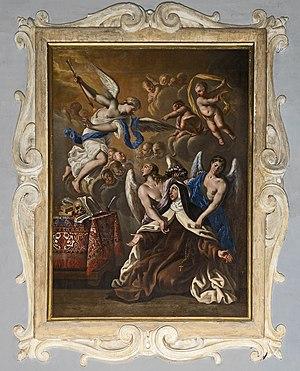
L'église Saint-Exupère est une église paroissiale de style baroque qui se situe dans l'ancien quartier de Saint-Michel sur la rive droite de Toulouse. Son petit clocher octogonal abrite un carillon de 14 cloches.
La Transverbération de sainte Thérèse est un événement mystique, relaté par Thérèse d'Avila dans son ouvrage autobiographique : le Livre de la vie. D'après ses biographes, cet événement se serait passé en avril 1560, dans le palais de Doria. À la suite de la publication de la biographie thérésienne, cette transverbération a eu un large impact dans les arts et a donné lieu à de nombreuses représentations artistiques, tant en peinture qu'en sculpture.
La transverbération est un phénomène mystique rarement mentionné et qui relève de la tradition catholique. Ce terme désigne le transpercement spirituel du cœur par un trait enflammé.